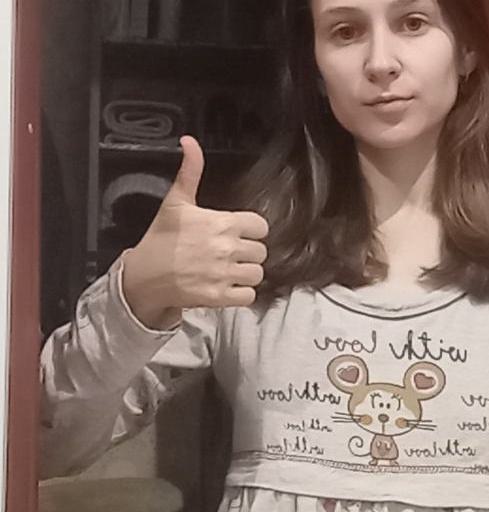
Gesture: like